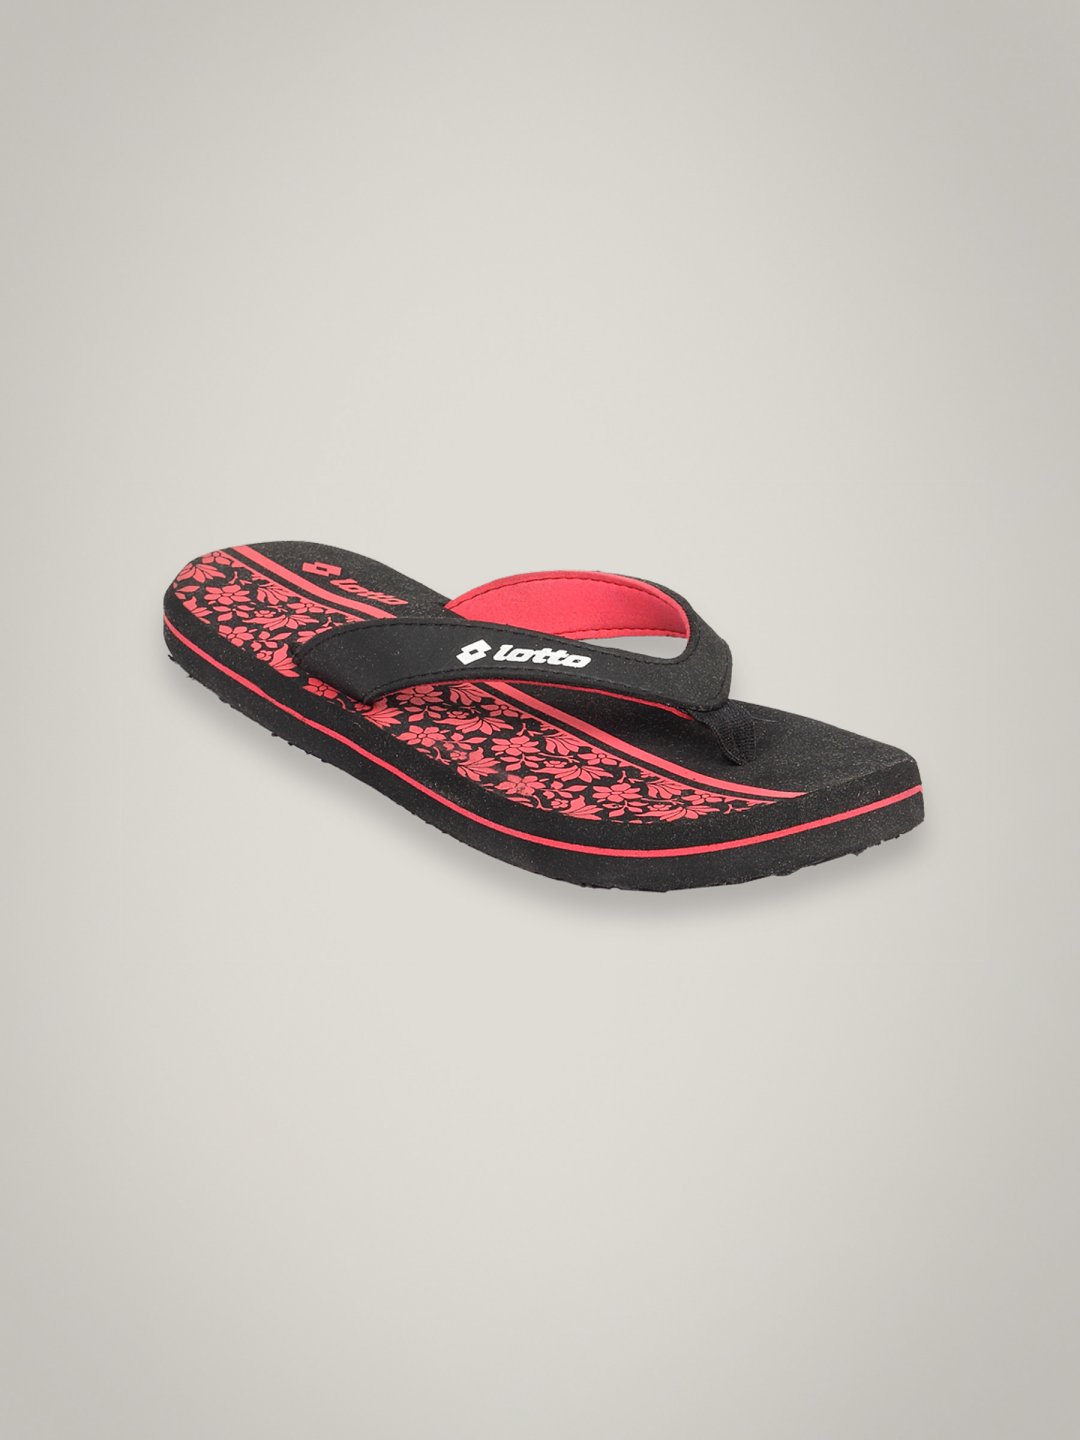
Lotto Women's Flora Black Red Flip Flop
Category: Footwear / Flip Flops / Flip Flops
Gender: Women
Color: Black
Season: Summer 2011
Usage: Casual